Rex Ronan: Experimental Surgeon

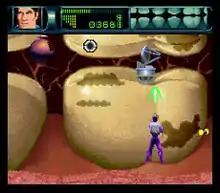
A screenshot from Rex Ronan: Experimental Surgeon.

Jake Westboro is a man with it all: a beautiful wife and child, a large house in the suburbs, and the massively-paying position of a major CEO for the Blackburn Tobacco Company. As a result of smoking since he was 15, however, Jake is now dying from the effects of the cigarettes that he once sold. An experimental surgeon, Rex Ronan, volunteers to shrink himself and a craft down to near-microscopic size, so he can travel inside of Jake's body and fight his various diseases; removing tar, nicotine, precancerous cells, and other deadly health hazards. However, the tobacco company are concerned that if Jake survives, he will speak to the world about the hazards of tobacco and accordingly ruin their business; so they secretly place microbots inside him en-masse in an attempt to stop Ronan from treating him. If Ronan dies from the evil killbots sent by the company, then so does the patient, Jake.